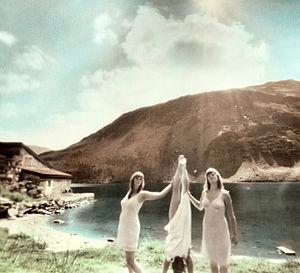
Nathalie Daoust, née le 31 mars 1977 à Montréal, est une photographe et artiste contemporaine canadienne. Elle utilise l’espace et la lumière comme des moyens pour étudier la création de soi, elle construit des mondes qui dévoilent les impulsions contradictoires qui nous animent.